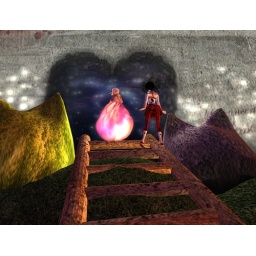
Mia &amp;amp; Sofia &amp;lt;3. big cat rocks by MnM